Mayon

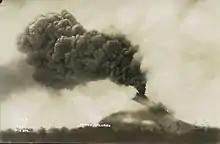
Mount Mayon erupting on July 21, 1928

Mayon's longest uninterrupted eruption occurred on June 23 (VEI=4), and lasted for seven days. Lava once again flowed down to towns eastward, the village of Bacacay was buried beneath the lava. In Santo Domingo 100 people were killed by steam and falling debris or hot rocks. Other villages like San Roque, Santa Misericordia and Santo Niño became deathtraps. Ash was carried in black clouds as far as from the catastrophic event, which killed more than 400 people.